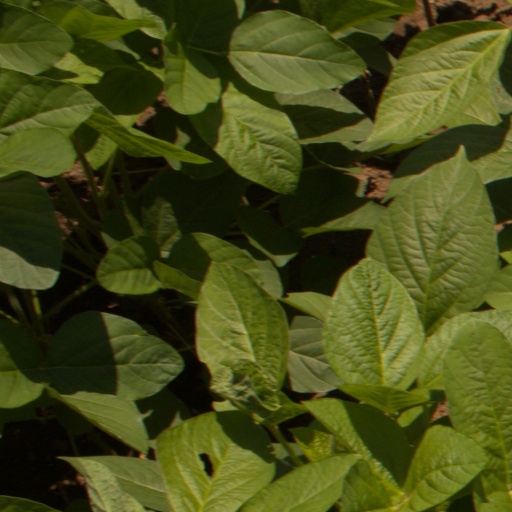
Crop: soybean